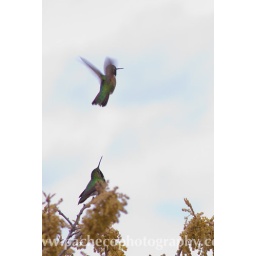
The female and male kept fighting over this branch